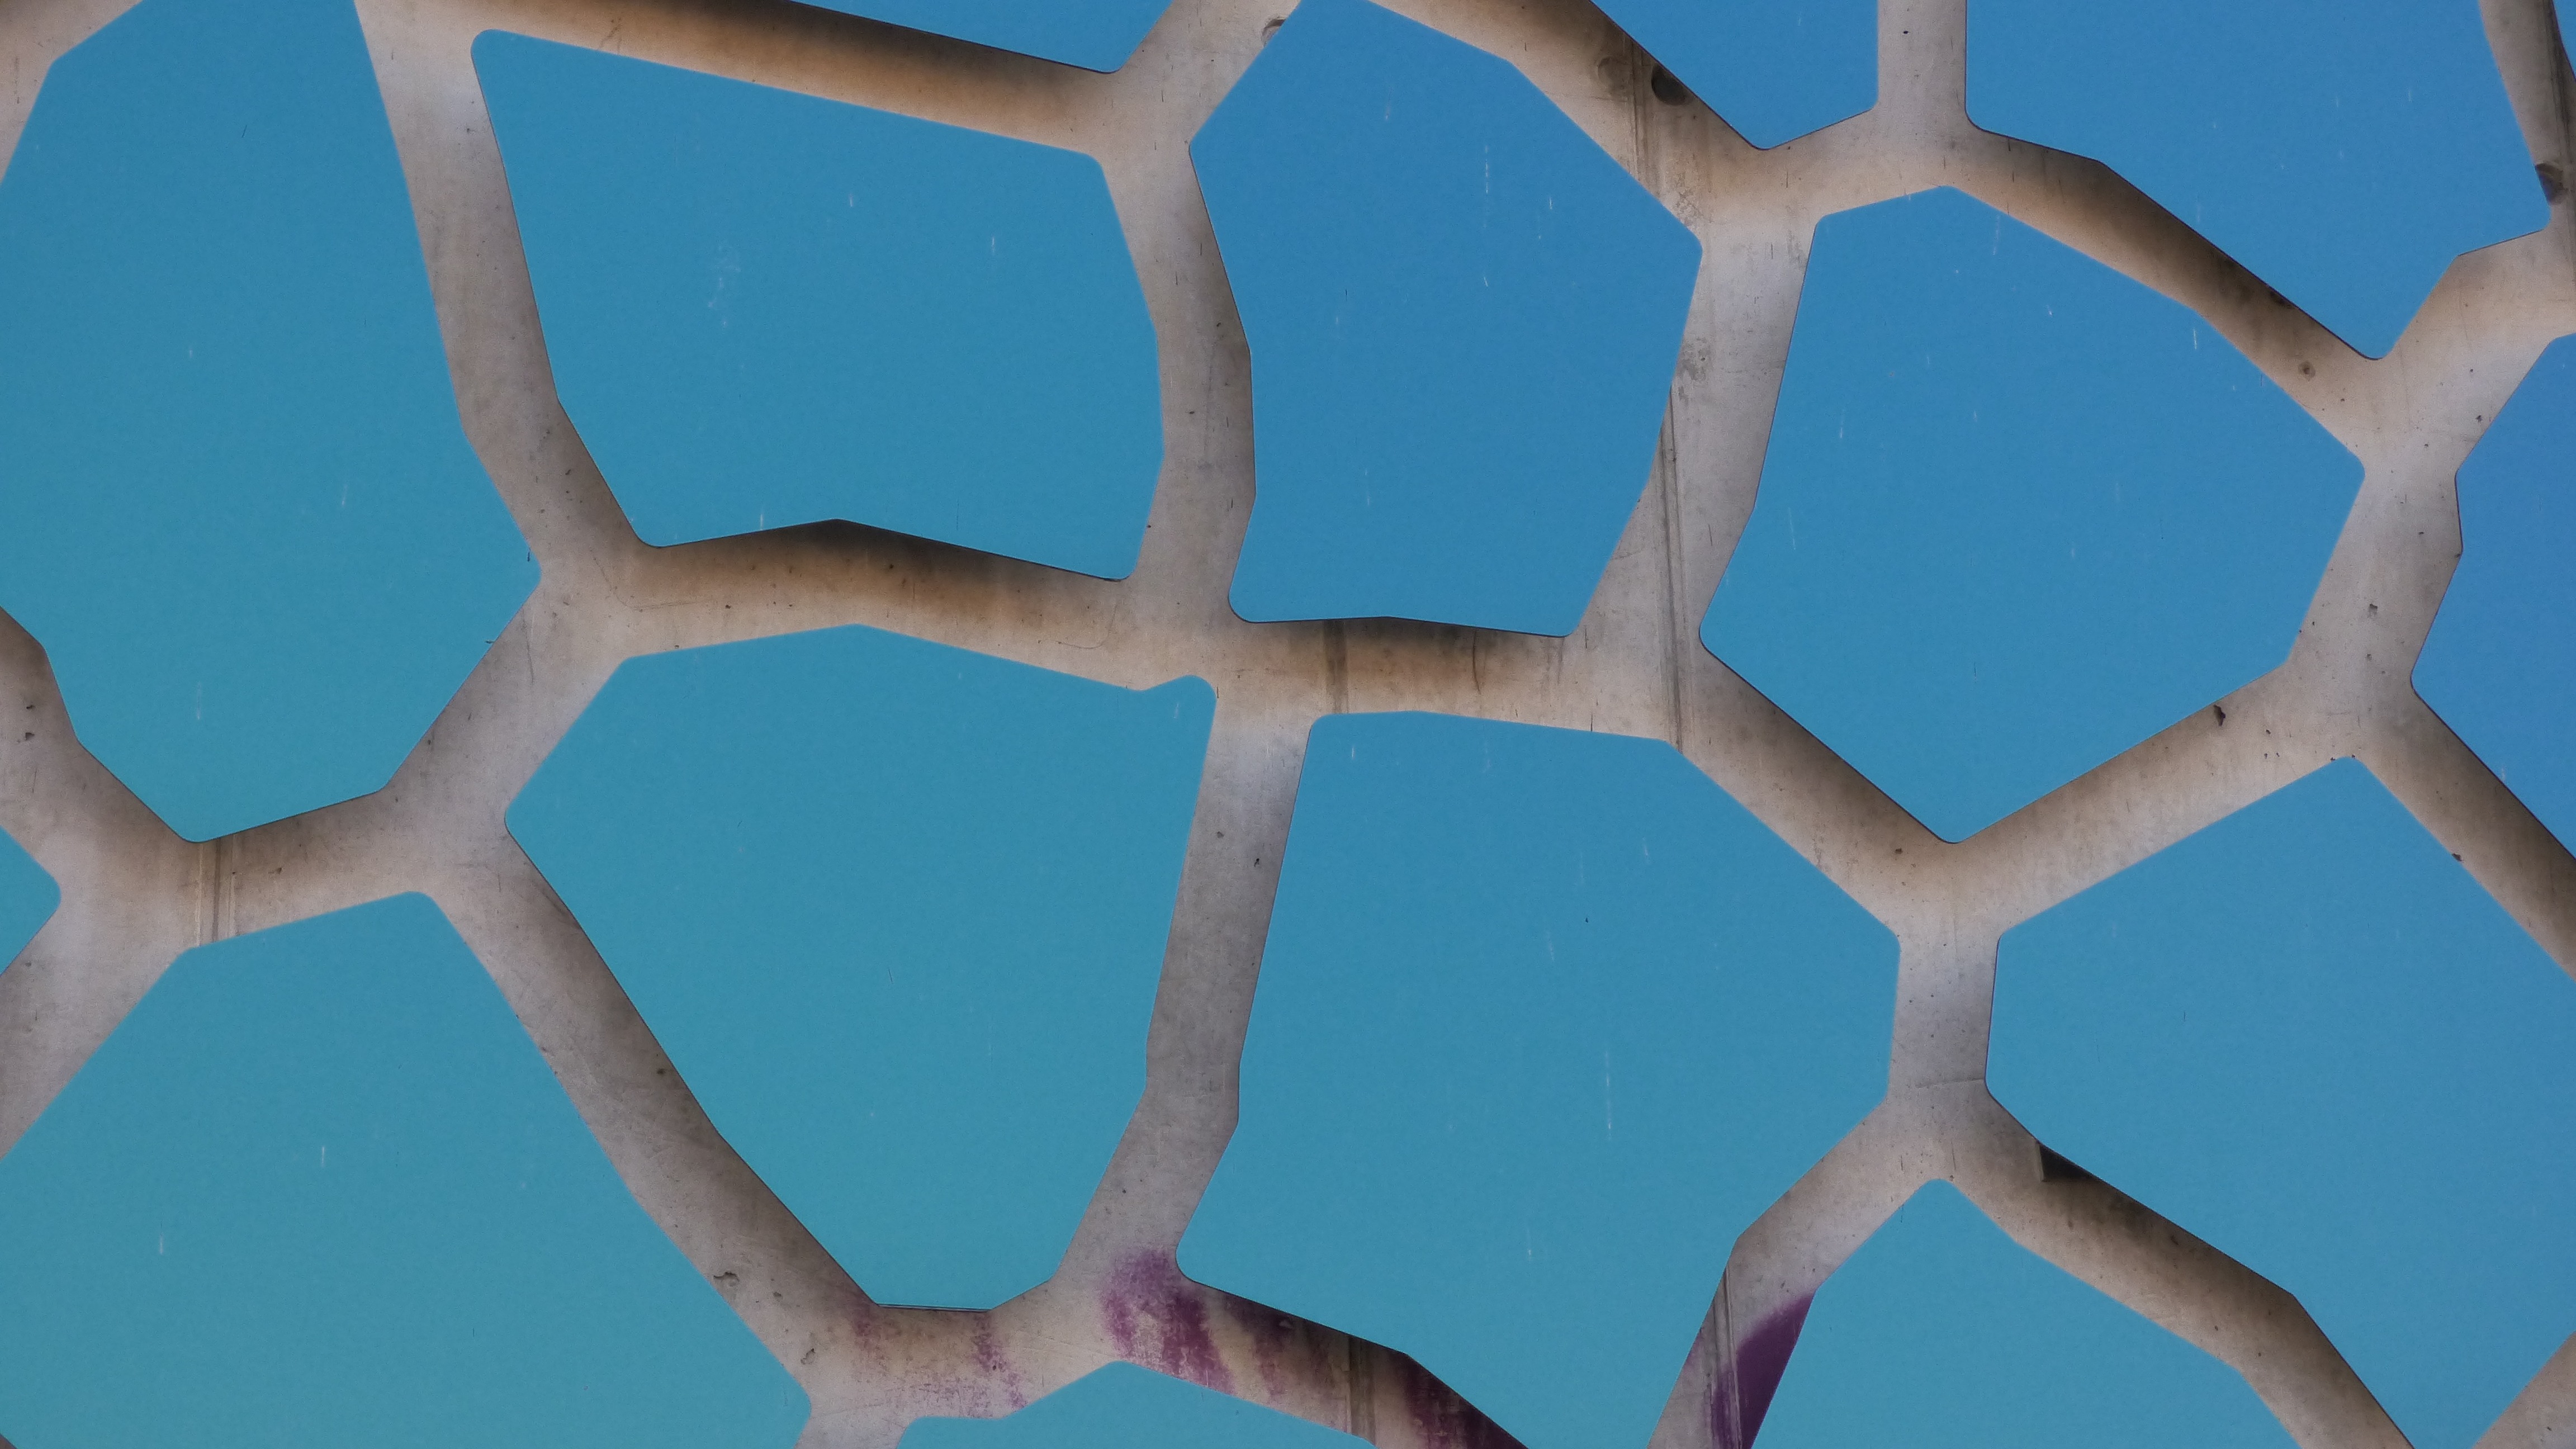
hand, branch, wing, texture, line, model, blue, material, symmetry, facades